Sarah Knox-Goodrich

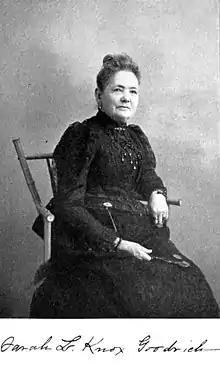

Sarah L. Knox-Goodrich (February 14, 1825 – October 30, 1903) was a women's rights activist who worked for women's suffrage in California in the late nineteenth century. Her first husband, William Knox, was a business man, banker, and state politician. Her second husband, Levi Goodrich, was an architect in Southern California. Knox-Goodrich used her wealth and her social position to push for equal employment, school suffrage, and voting rights.